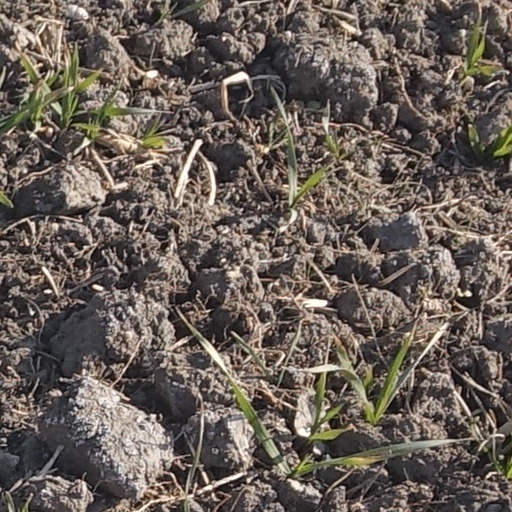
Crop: wheat